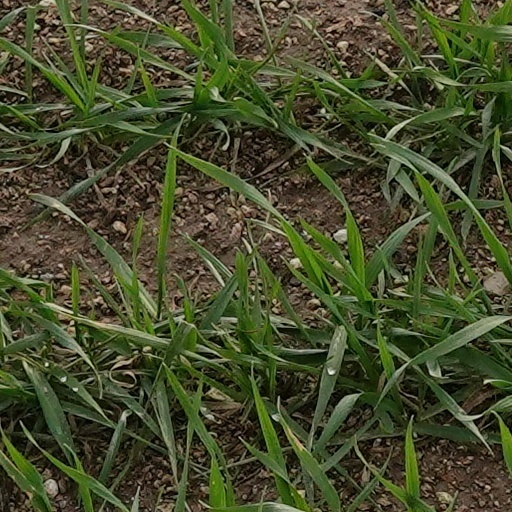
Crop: wheat